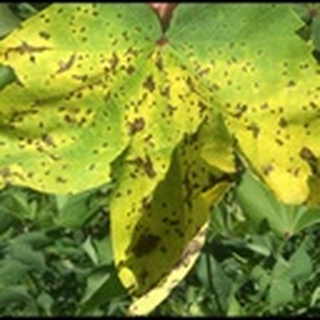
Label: cotton_bacterial_blight